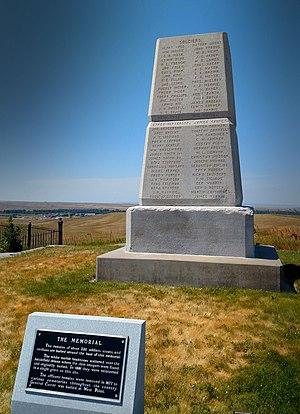
Le Little Bighorn Battlefield National Monument est un monument national américain créé le 29 janvier 1879 pour préserver le champ de bataille de la bataille de Little Bighorn qui eut lieu les 25 et 26 juin 1876. Il inclut le Custer National Cemetery.